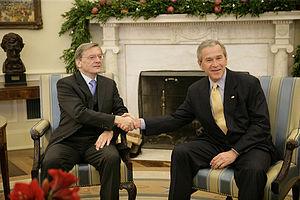
Wolfgang Schüssel, né le 7 juin 1945 à Vienne, est un homme d'État autrichien, membre du Parti populaire autrichien et ancien chancelier fédéral.